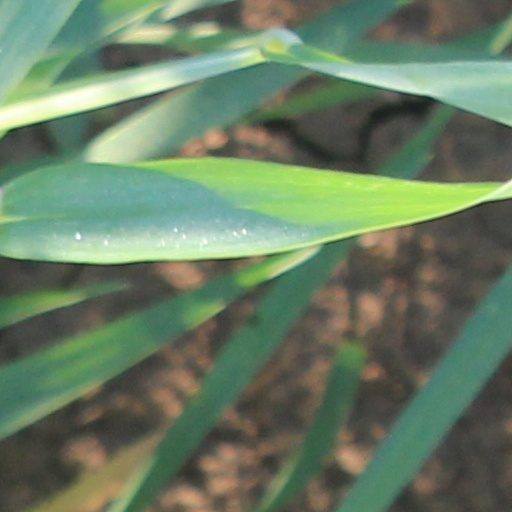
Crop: wheat